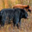
Label: bear